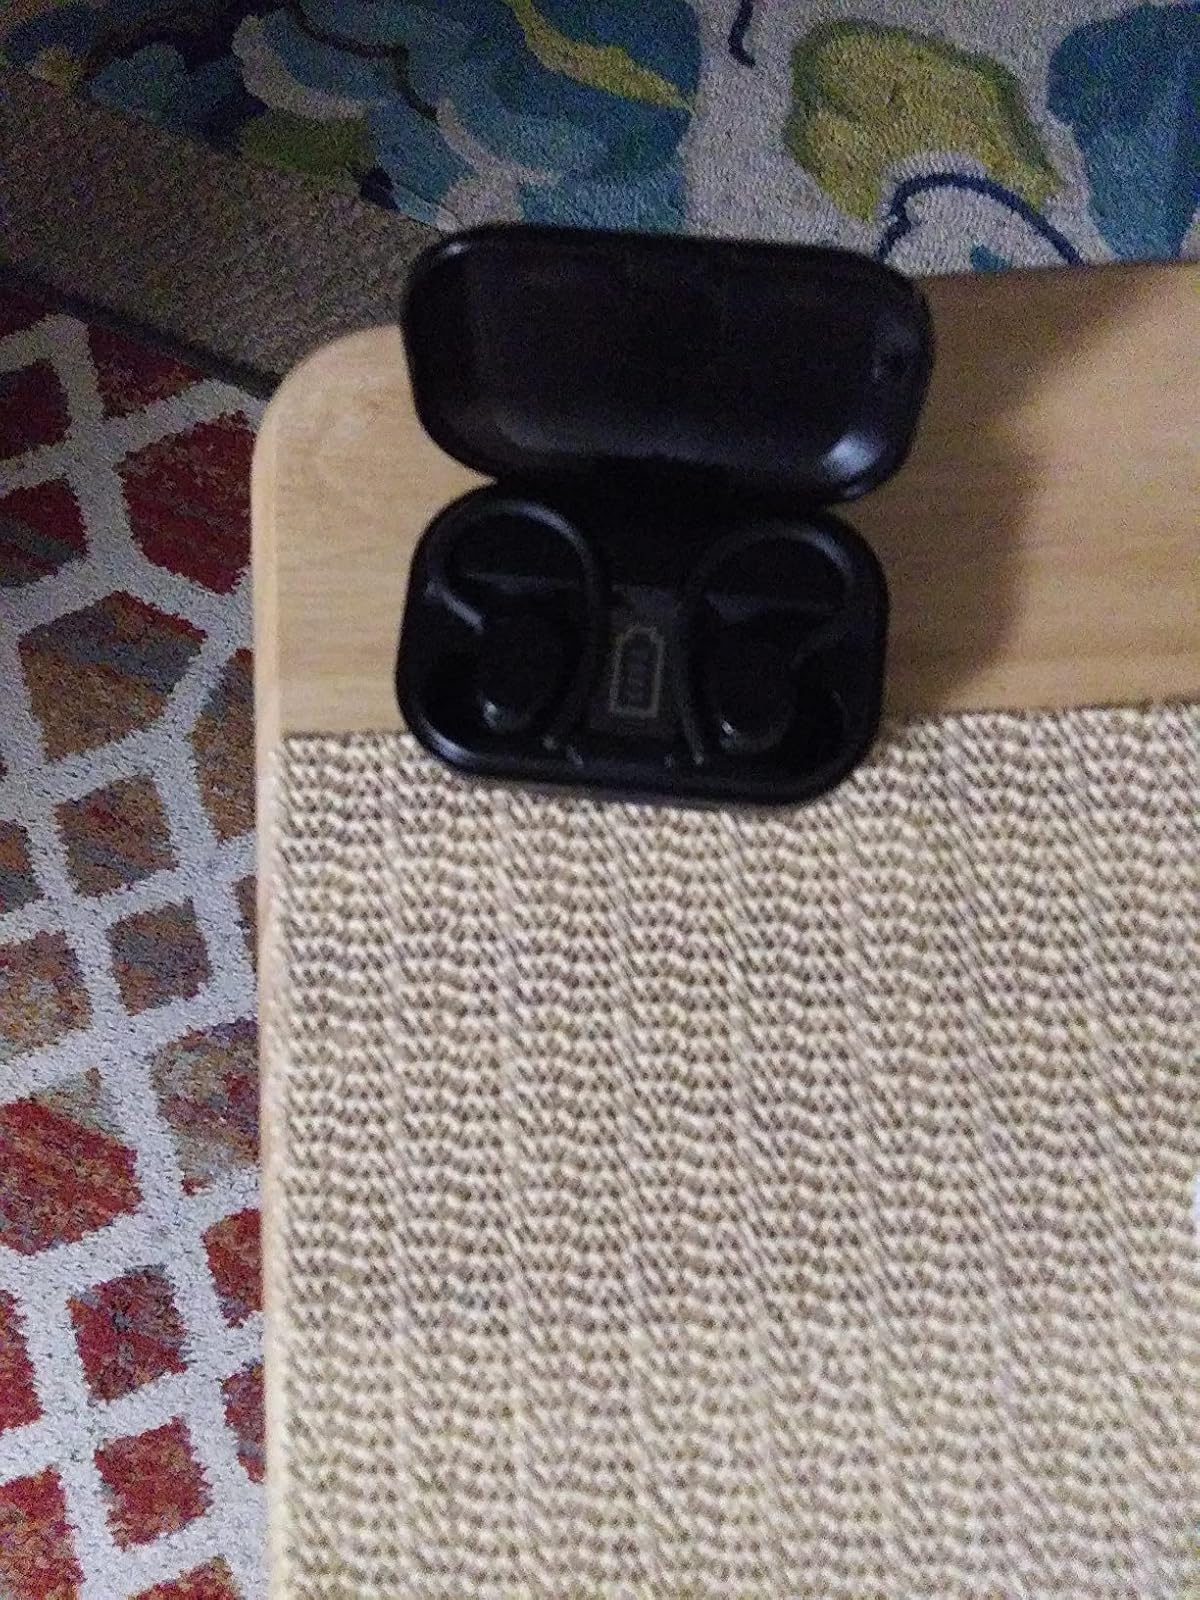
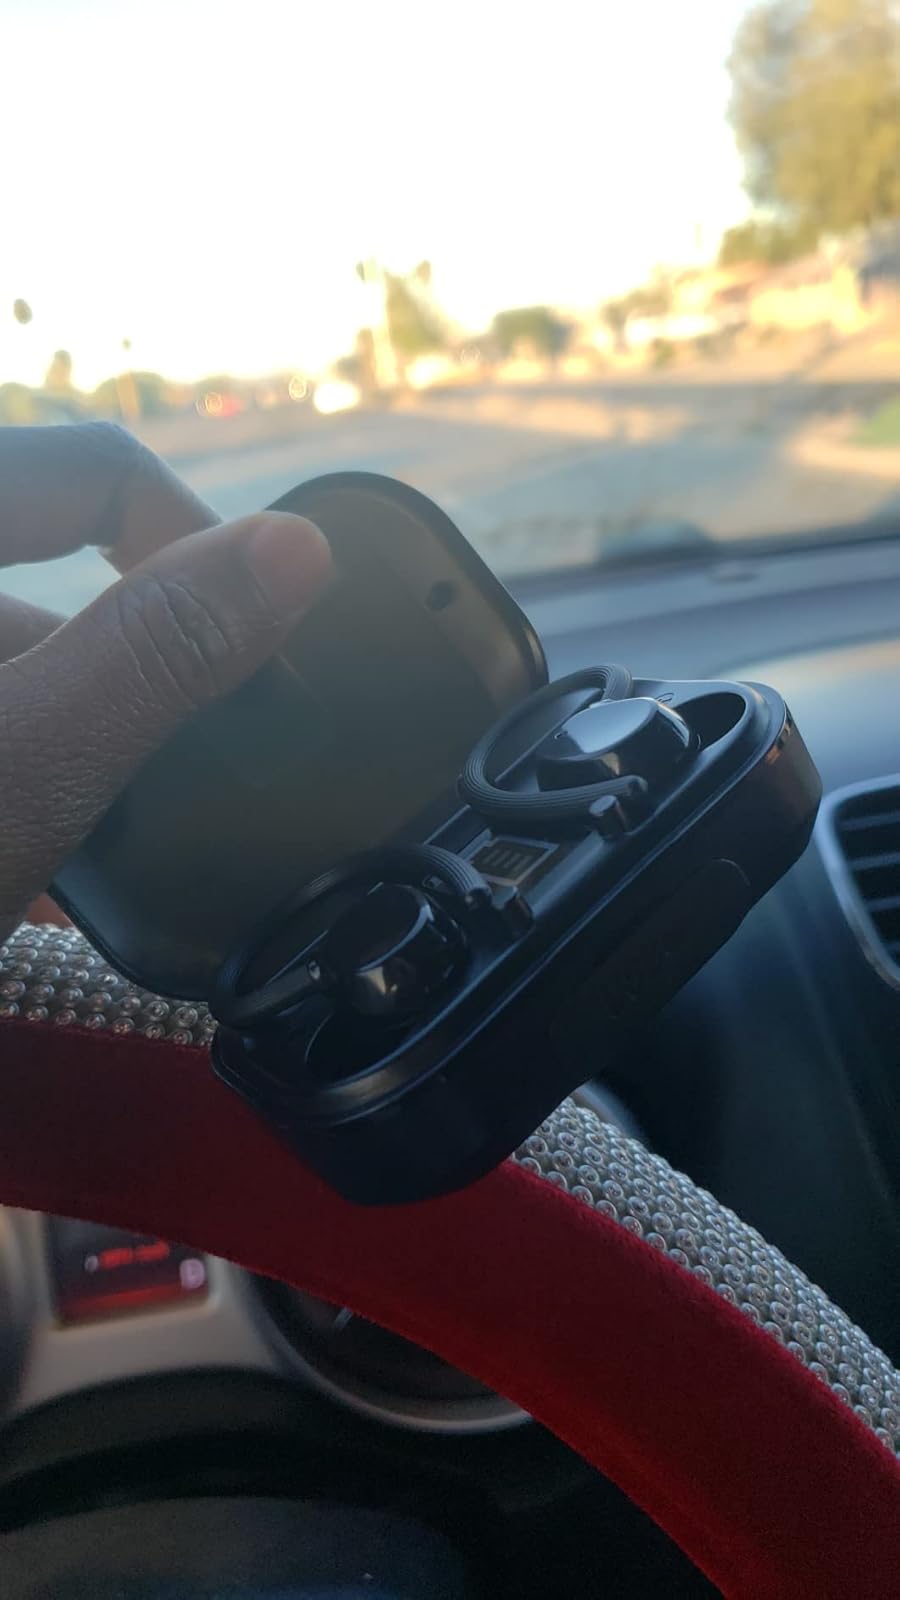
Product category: earbuds
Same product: yes